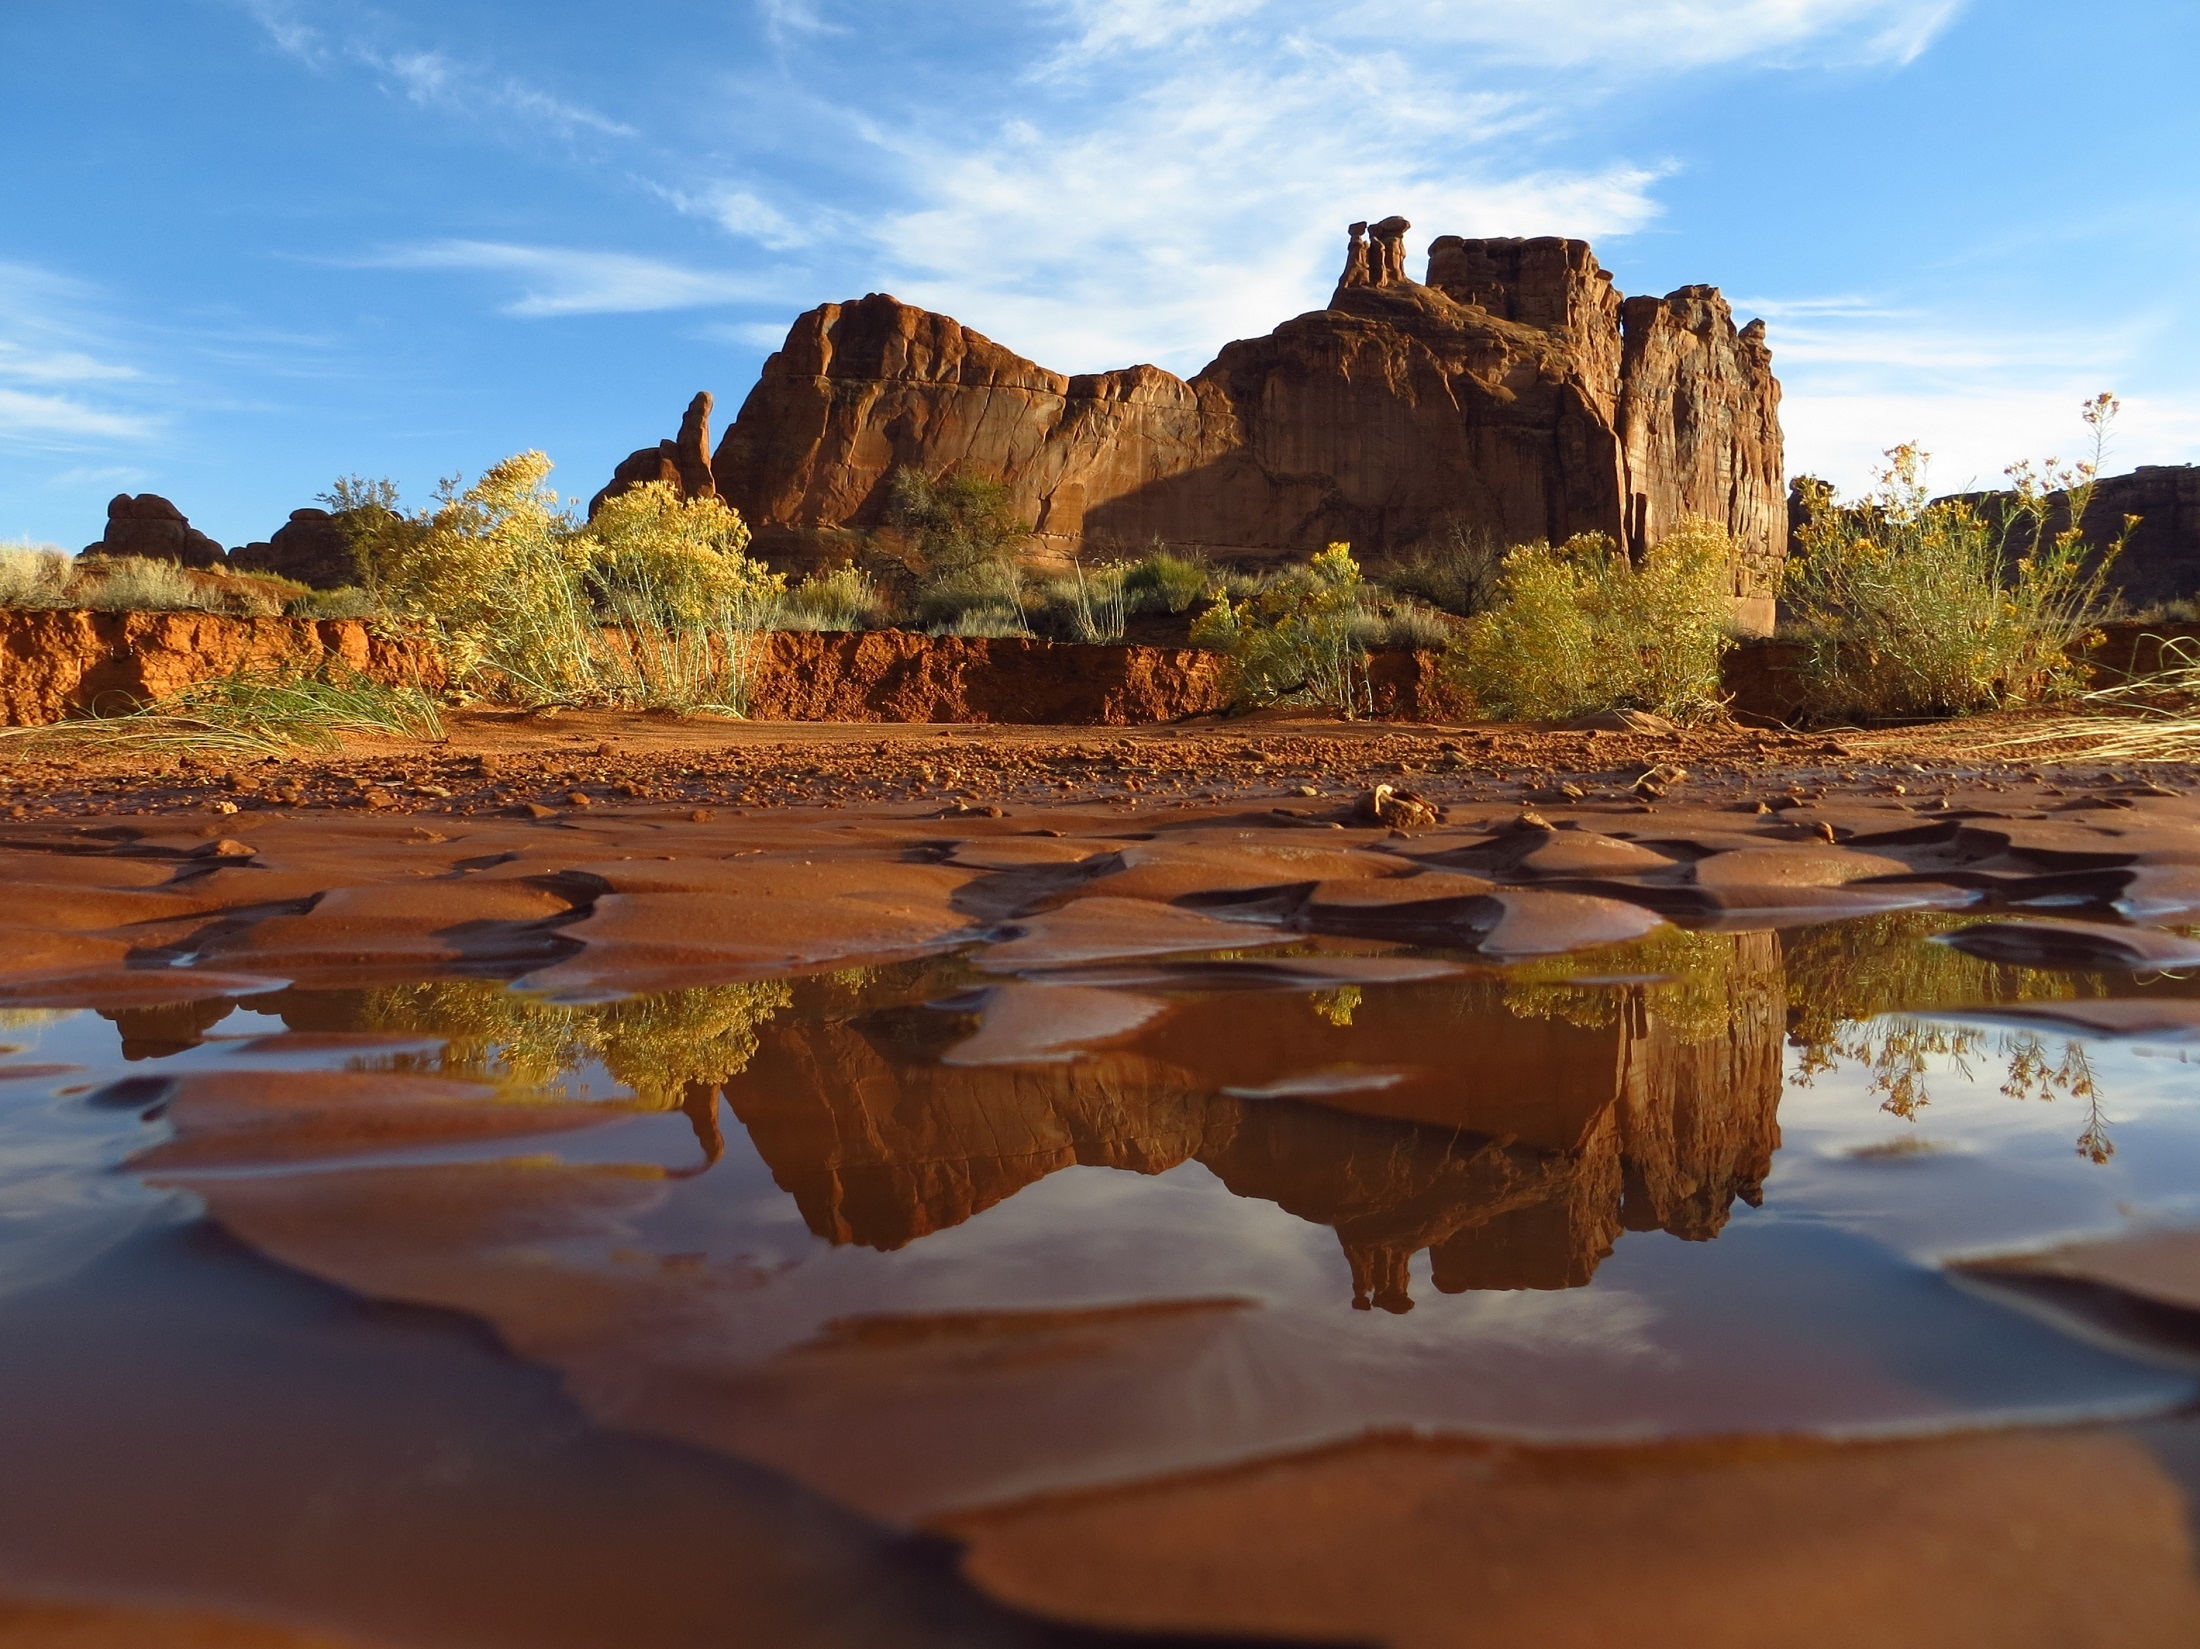
landscape, sea, coast, water, rock, wilderness, desert, sandstone, valley, stone, vacation, travel, formation, reflection, scenic, usa, america, terrain, outdoors, geology, utah, reflections, arches national park, moab, wadi, rock formations, ancient history, natural environment